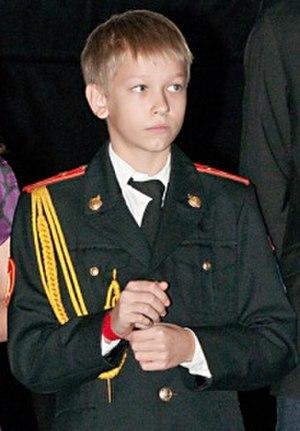
La Bataille de Brest-Litovsk, est un film biélorusse et russe réalisé par Alexandre Kott, sorti le 22 juin 2010 simultanément à Brest et à Moscou au Festival international du film de Moscou. Il évoque la bataille de la forteresse de Brest en 1941 entre les troupes russes et allemandes, deux ans après la première bataille de Brest-Litovsk entre les troupes polonaises et allemandes.